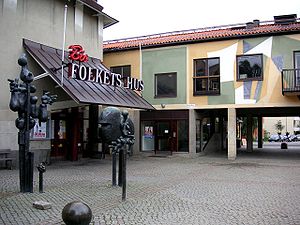
Byplanlægning i Sverige / Rekordår, stadssaneringer og det så kaldte "miljonprogrammet"
Organiseret byplanlægning i Sverige tog sin begyndelse under 1600-tallets første halvdel. I kraft af militære successer i trediveårskrigen havde Sverige fået en ledende stilling i Nordeuropa og en udvikling af stadsvæsnet blev set som en forudsætning for, at landet skulle kunne opfylde sin stormagtsrolle, både administrativt og med en imponerende ydre fremtoning. Ikke mindre end 50 byer grundlagdes derfor på denne tid.